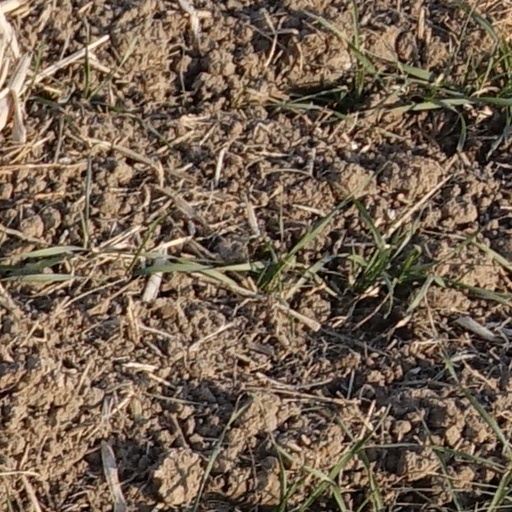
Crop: wheat